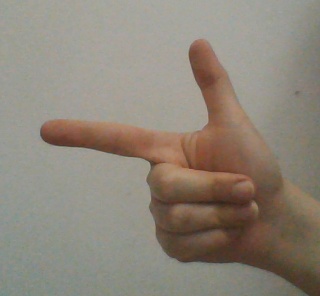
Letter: yaa